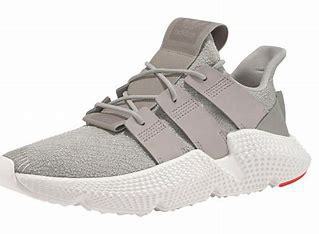
Brand: adidas
Model: originals Adidas Originals Prophere